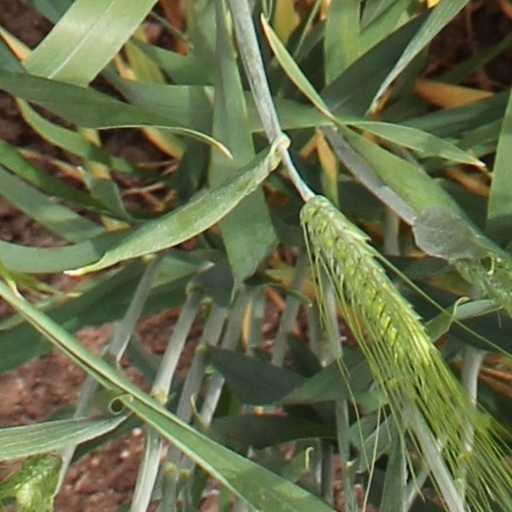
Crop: wheat